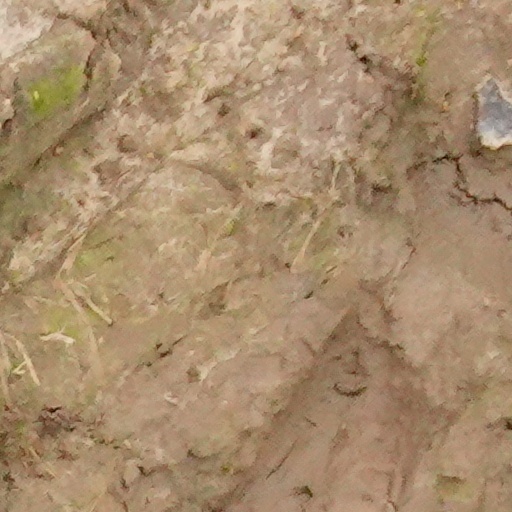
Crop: wheat